Harry Woolf, Baron Woolf

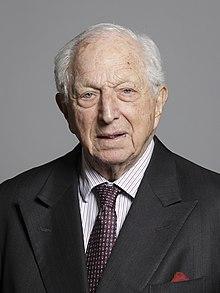
Woolf in 2020

Harry Kenneth Woolf, Baron Woolf (born 2 May 1933) is a British life peer and retired barrister and judge. He was Master of the Rolls from 1996 until 2000 and Lord Chief Justice of England and Wales from 2000 until 2005. The Constitutional Reform Act 2005 made him the first Lord Chief Justice to be President of the Courts of England and Wales. He was a Non-Permanent Judge of the Court of Final Appeal of Hong Kong from 2003 to 2012. He sits in the House of Lords as a crossbencher.